Uriah Maggs

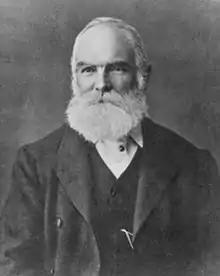

Uriah Maggs (c. 1828 – September 1913) was the founder in 1853 of Maggs Bros Ltd, antiquarian booksellers in London.